Simpsons Bible Stories

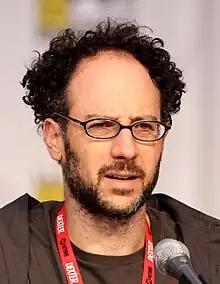
Matt Selman wrote the episode together with Tim Long and Larry Doyle.

The first segment was written by Long. According to former staff writer Tom Martin, Long wanted the pig in the garden of Eden to have a "Tony British" accent. The pig was voiced by regular cast member Hank Azaria, who portrays Moe Szyslak among other characters in the series. The unicorn that digs a hole from the garden of Eden was portrayed by Tress MacNeille. The second segment was written by Doyle. The episode's third segment was written by Selman. When writing segments for trilogy episodes, the writing staff usually follow the stories they are based on, while putting "The Simpsons" characters in the original characters' place. With "Simpsons Bible Stories"' third segment, Selman stated that he wanted to go a "fresh new way" by instead writing a sequel to the story of David and Goliath. According to Scully, Selman had a very clear vision of how he wanted the segment to be, and Selman said that he wanted to make a "dog's breakfast" of movie clichés at the time.